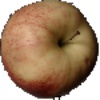
Label: red_apple